San Carlo al Corso, Noto

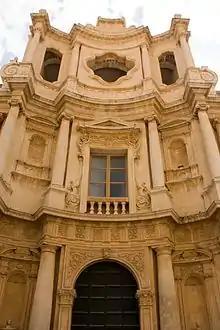
Detail of facade

San Carlo al Corso is a Baroque-style, Roman Catholic church located on Corso Vittorio Emanuele #119 in the town of Noto, region of Sicily, Italy. This is also known as the "Collegiata" or collegiate church due to the adjacent Jesuit seminary and monastery.